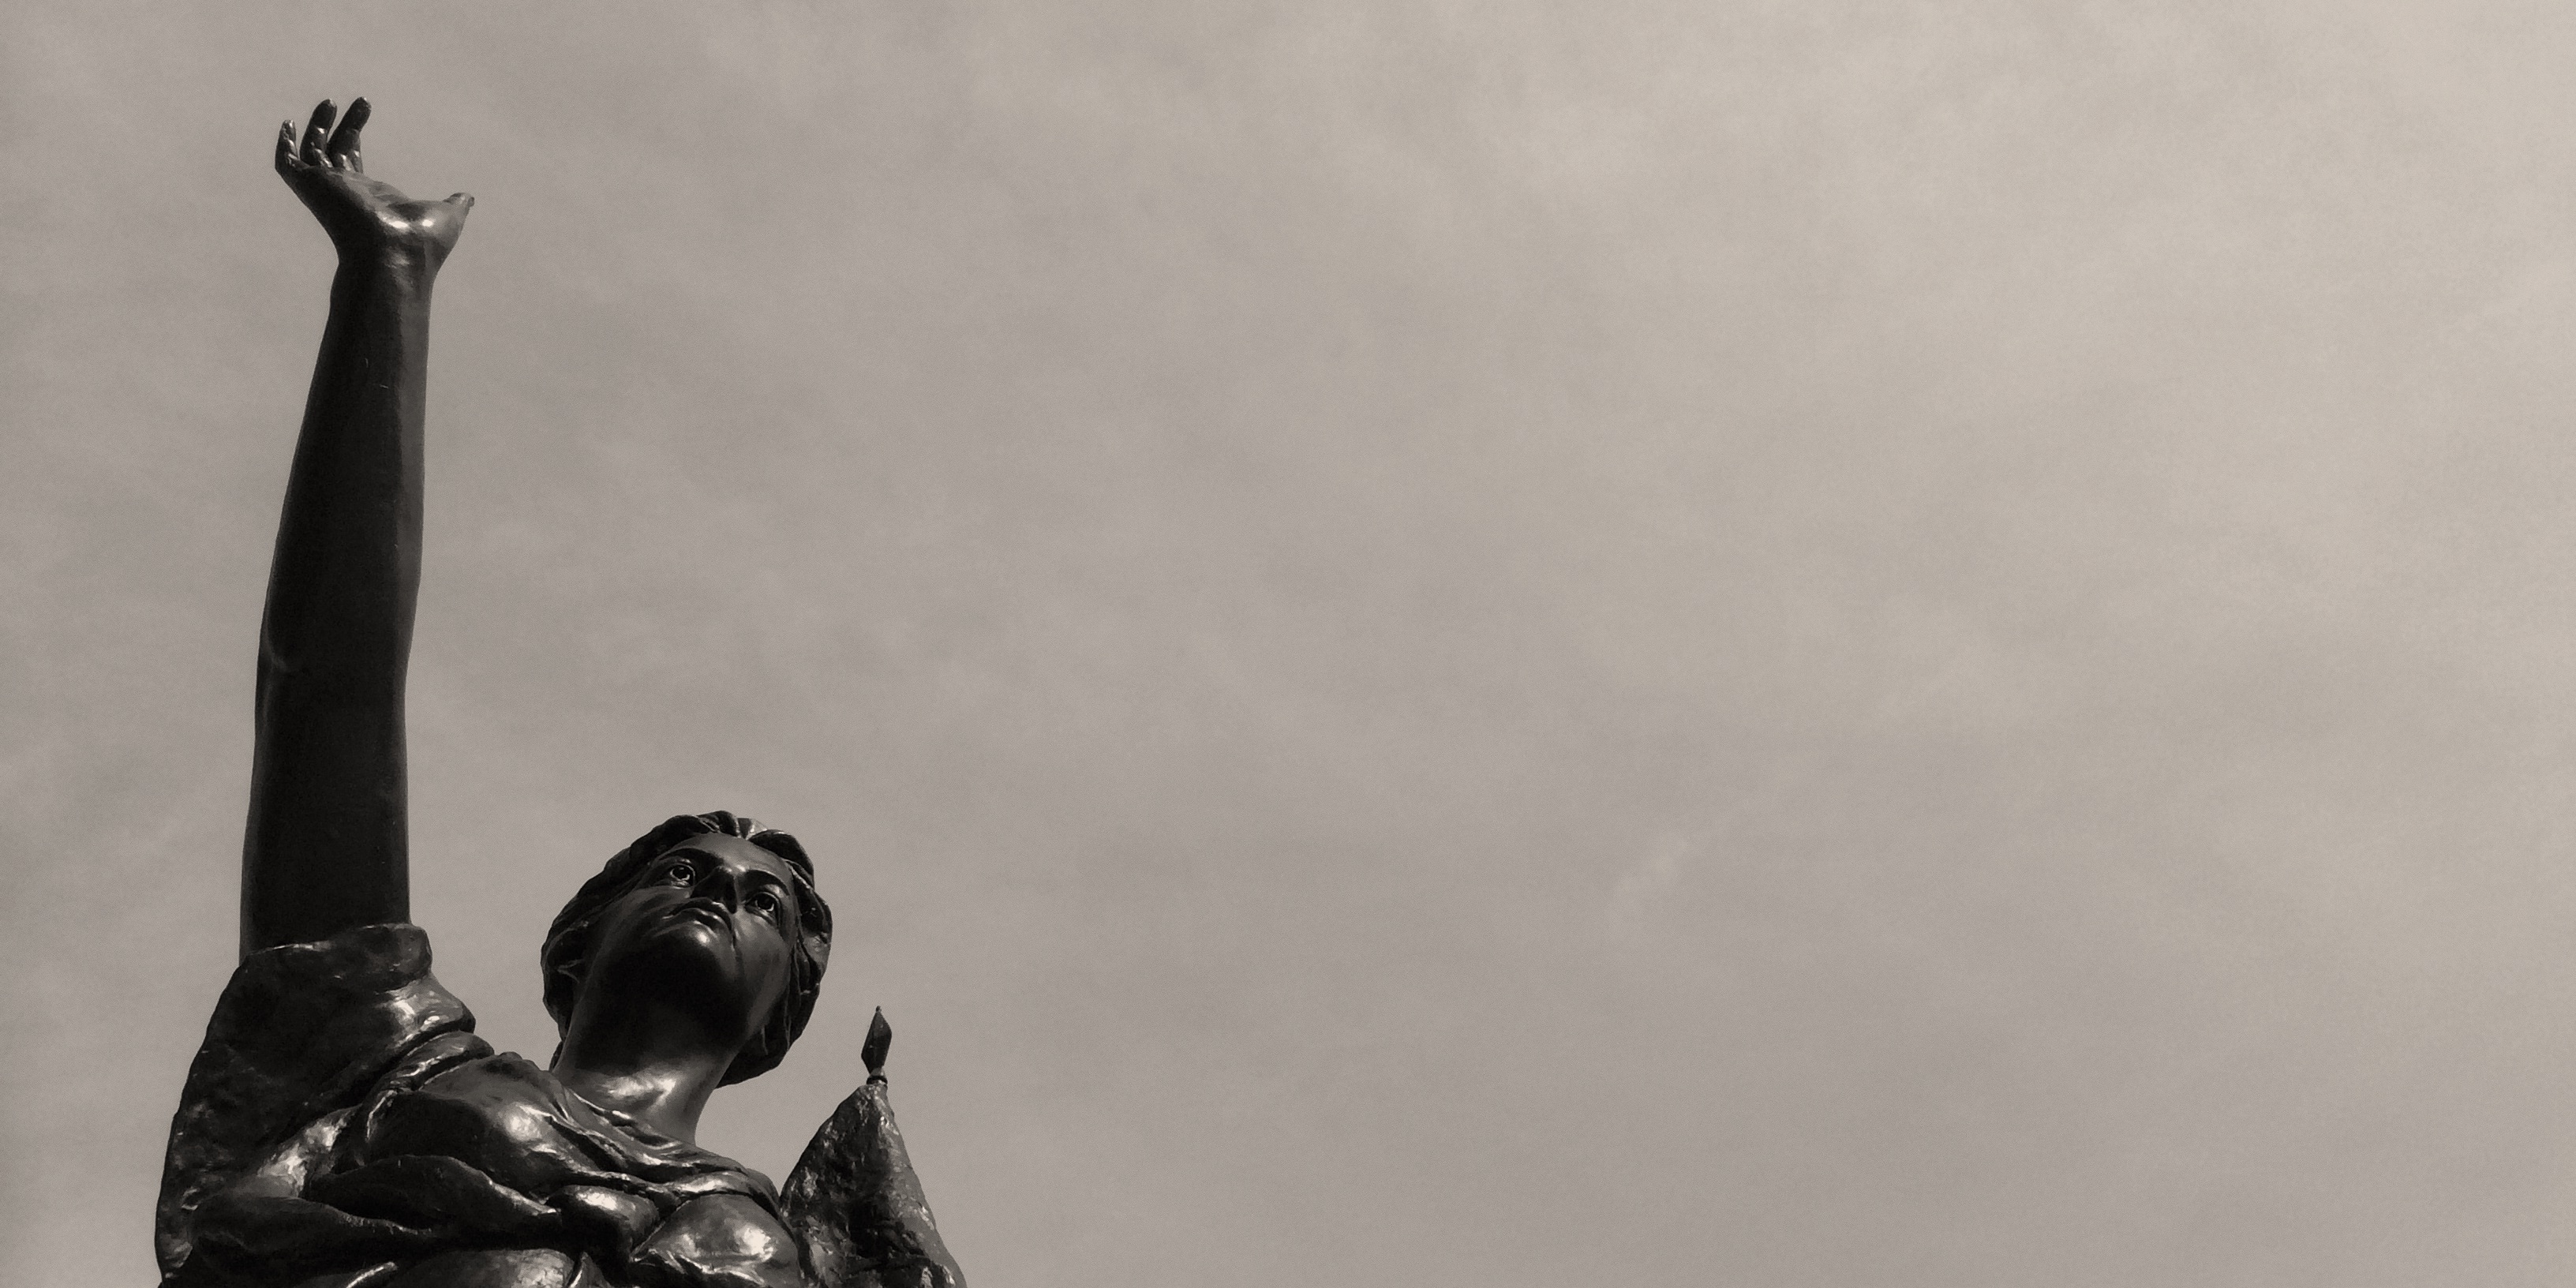
black and white, white, photography, statue, black, monochrome, united states, sculpture, photograph, image, madison, himmel, photo shoot, monochrome photography